Historic Columbia River Highway

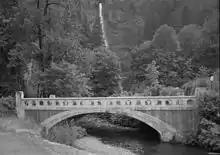
The Multnomah Creek Bridge

To carry rainwater off the road, Lancaster designed a comprehensive drainage system, including raising the center of the road, installing concrete curbs and gutters as on a city street, and taking the road over heavy flows on culverts. Eleven larger reinforced concrete bridges and several full or half viaducts were specially designed for the Multnomah County portion of the highway, taking the road over streams or along steep hillsides with a minimum of earthmoving. Masonry was used for retaining walls, which kept the highway from falling off the hillside, and guard walls, which kept drivers and pedestrians from falling off the road. At Oneonta Bluff, the highway passed through the first of five tunnels, as the land to the north was taken by the rail line. With the completion of the Oneonta Tunnel and a number of bridges, the road was open to traffic west of Warrendale, near Horsetail Falls, by October 1914. In April 1915, Multnomah County voters approved the cost of covering the initial macadam with a patented long-lasting bituminous mixture known as Warrenite, which was completed to the county line by the end of the summer.